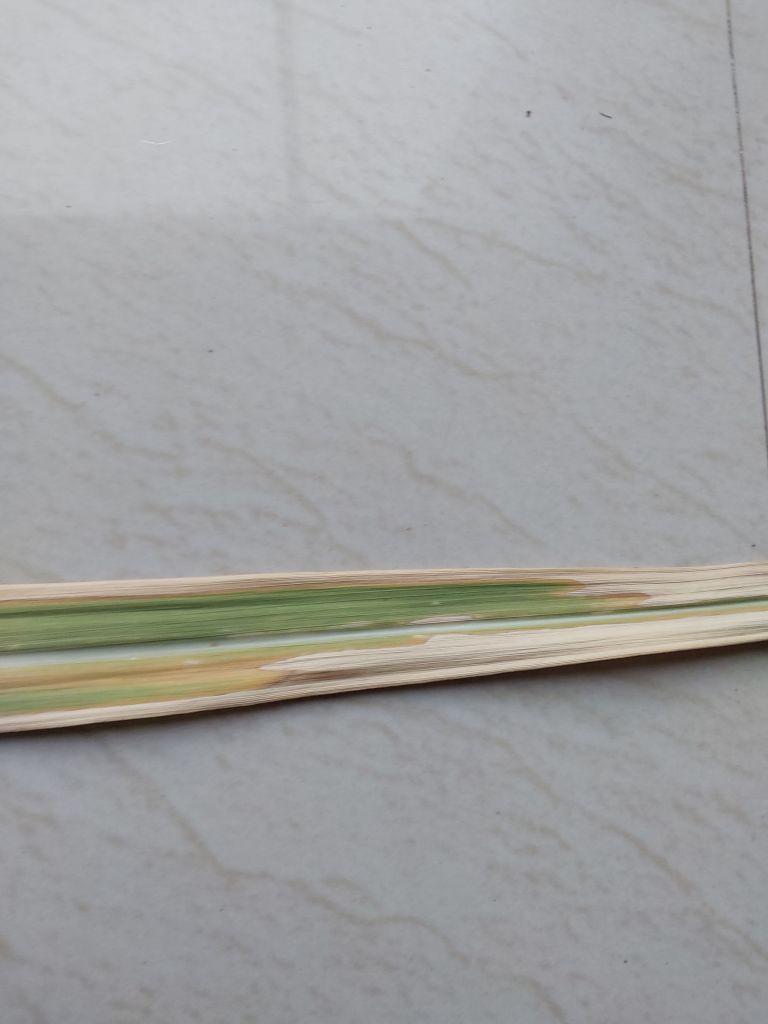
Label: Banded Chlorosis